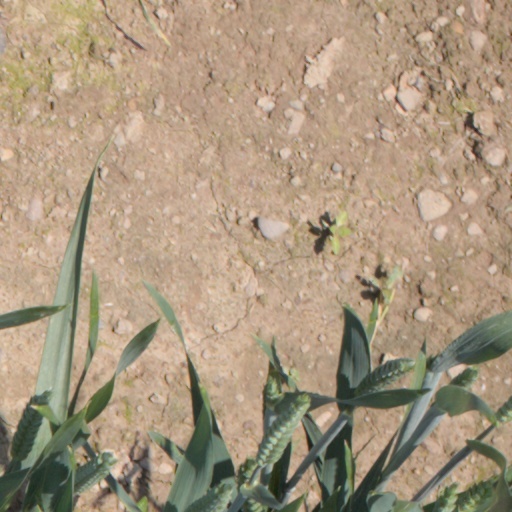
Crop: wheat